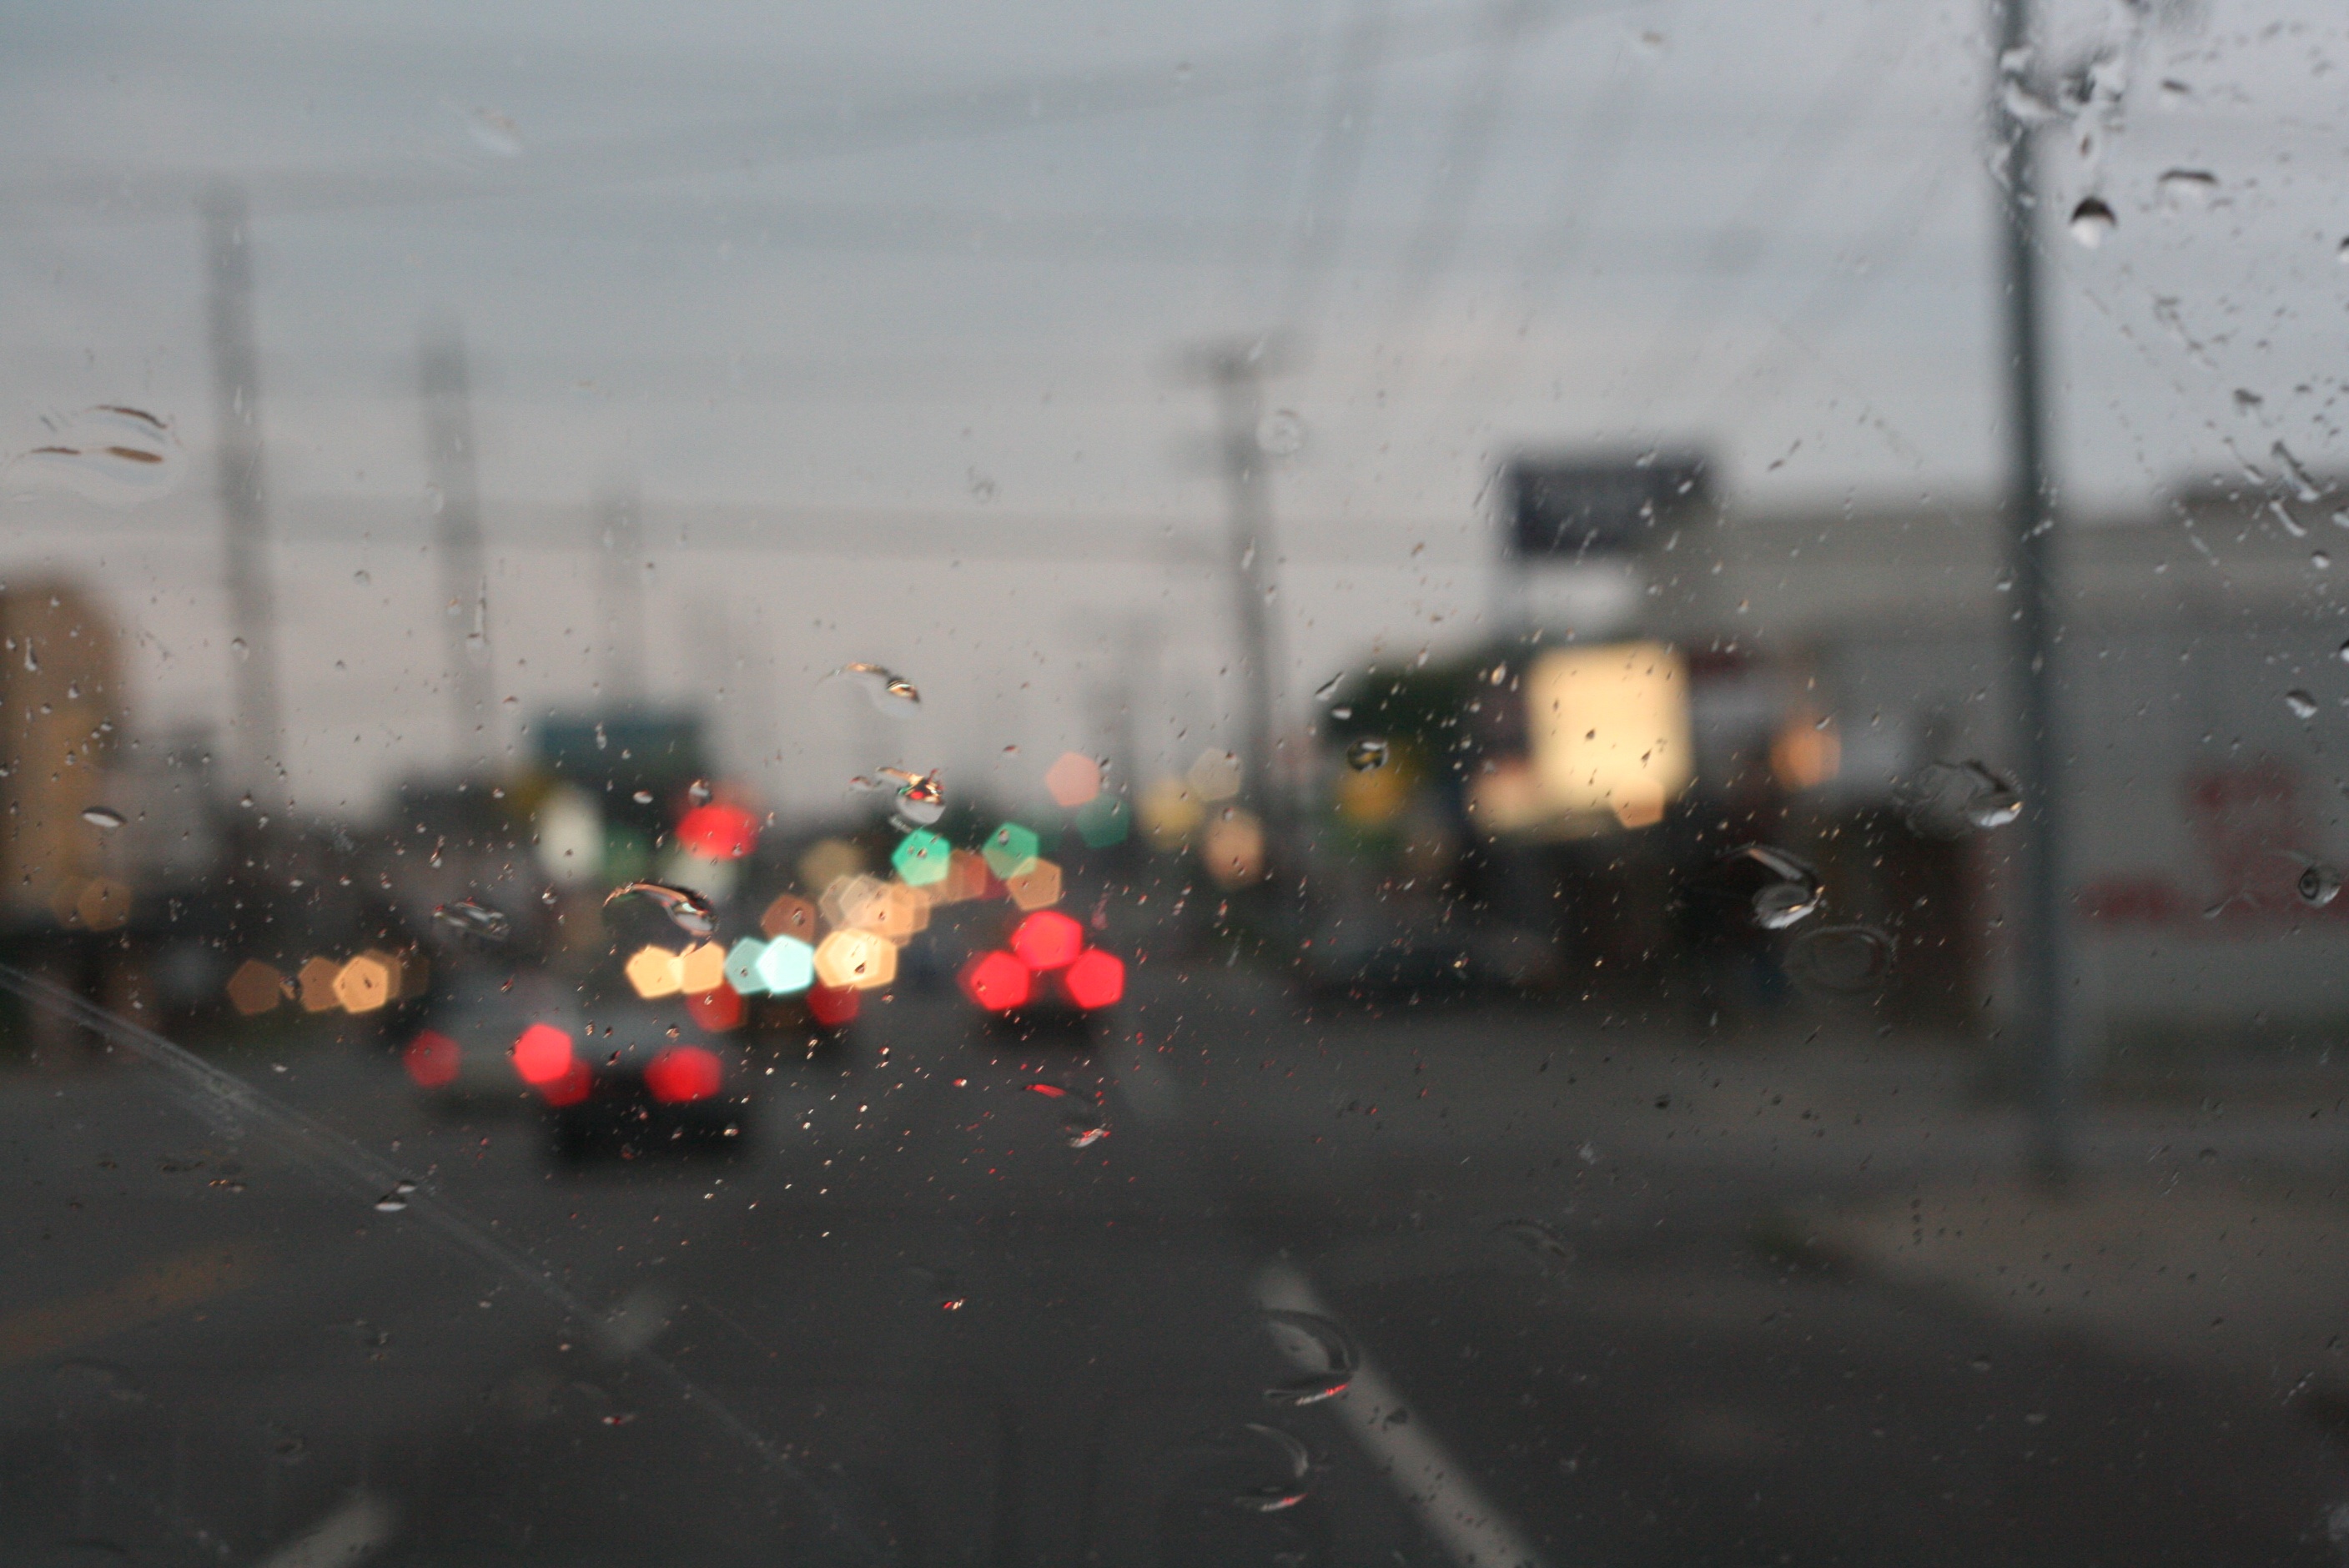
snow, winter, morning, rain, weather, freezing, atmospheric phenomenon